Deontay Wilder

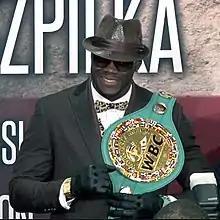
Deontay Wilder poses with the WBC Championship Belt

In December 2015, Showtime confirmed that terms had been agreed for Wilder to defend his WBC title against Polish boxer Artur Szpilka (20–1, 15 KOs) on January 16, 2016, at the Barclays Center, Brooklyn, New York, where the winner would be scheduled to fight WBC mandatory challenger Alexander Povetkin. A crowd of 12,668 mostly pro-Polish fans was announced. Szpilka looked very strong as the bout began, and won the first three rounds with his awkward southpaw stance, rapid foot movement, and talent for slipping punches. Szpilka made Wilder appear wild with his punches, as Wilder missed 175 punches thrown at Szpilka, mostly head punches. Entering round nine, Szpilka, aware from the ring commentators he could no longer win the fight on the cards, changed strategy and took a gamble. Going to the inside, Szpilka swung for the rafters, but Wilder read Szpilka and connected first with a powerful right hand to the face. Szpilka fell to the canvas, and his head jerked backwards in a reflex motion, abruptly ending the competitive contest and sending the ringside physicians and emergency medical personnel immediately into the ring. At the time of the stoppage, Wilder was winning the bout with the scores of 78–74 (twice) and 77–75. Wilder reportedly earned a career-high $1.5 million compared to Szpilka who had a $250,000 purse. The fight averaged 500,000 viewers and peaked at 623,000 viewers.